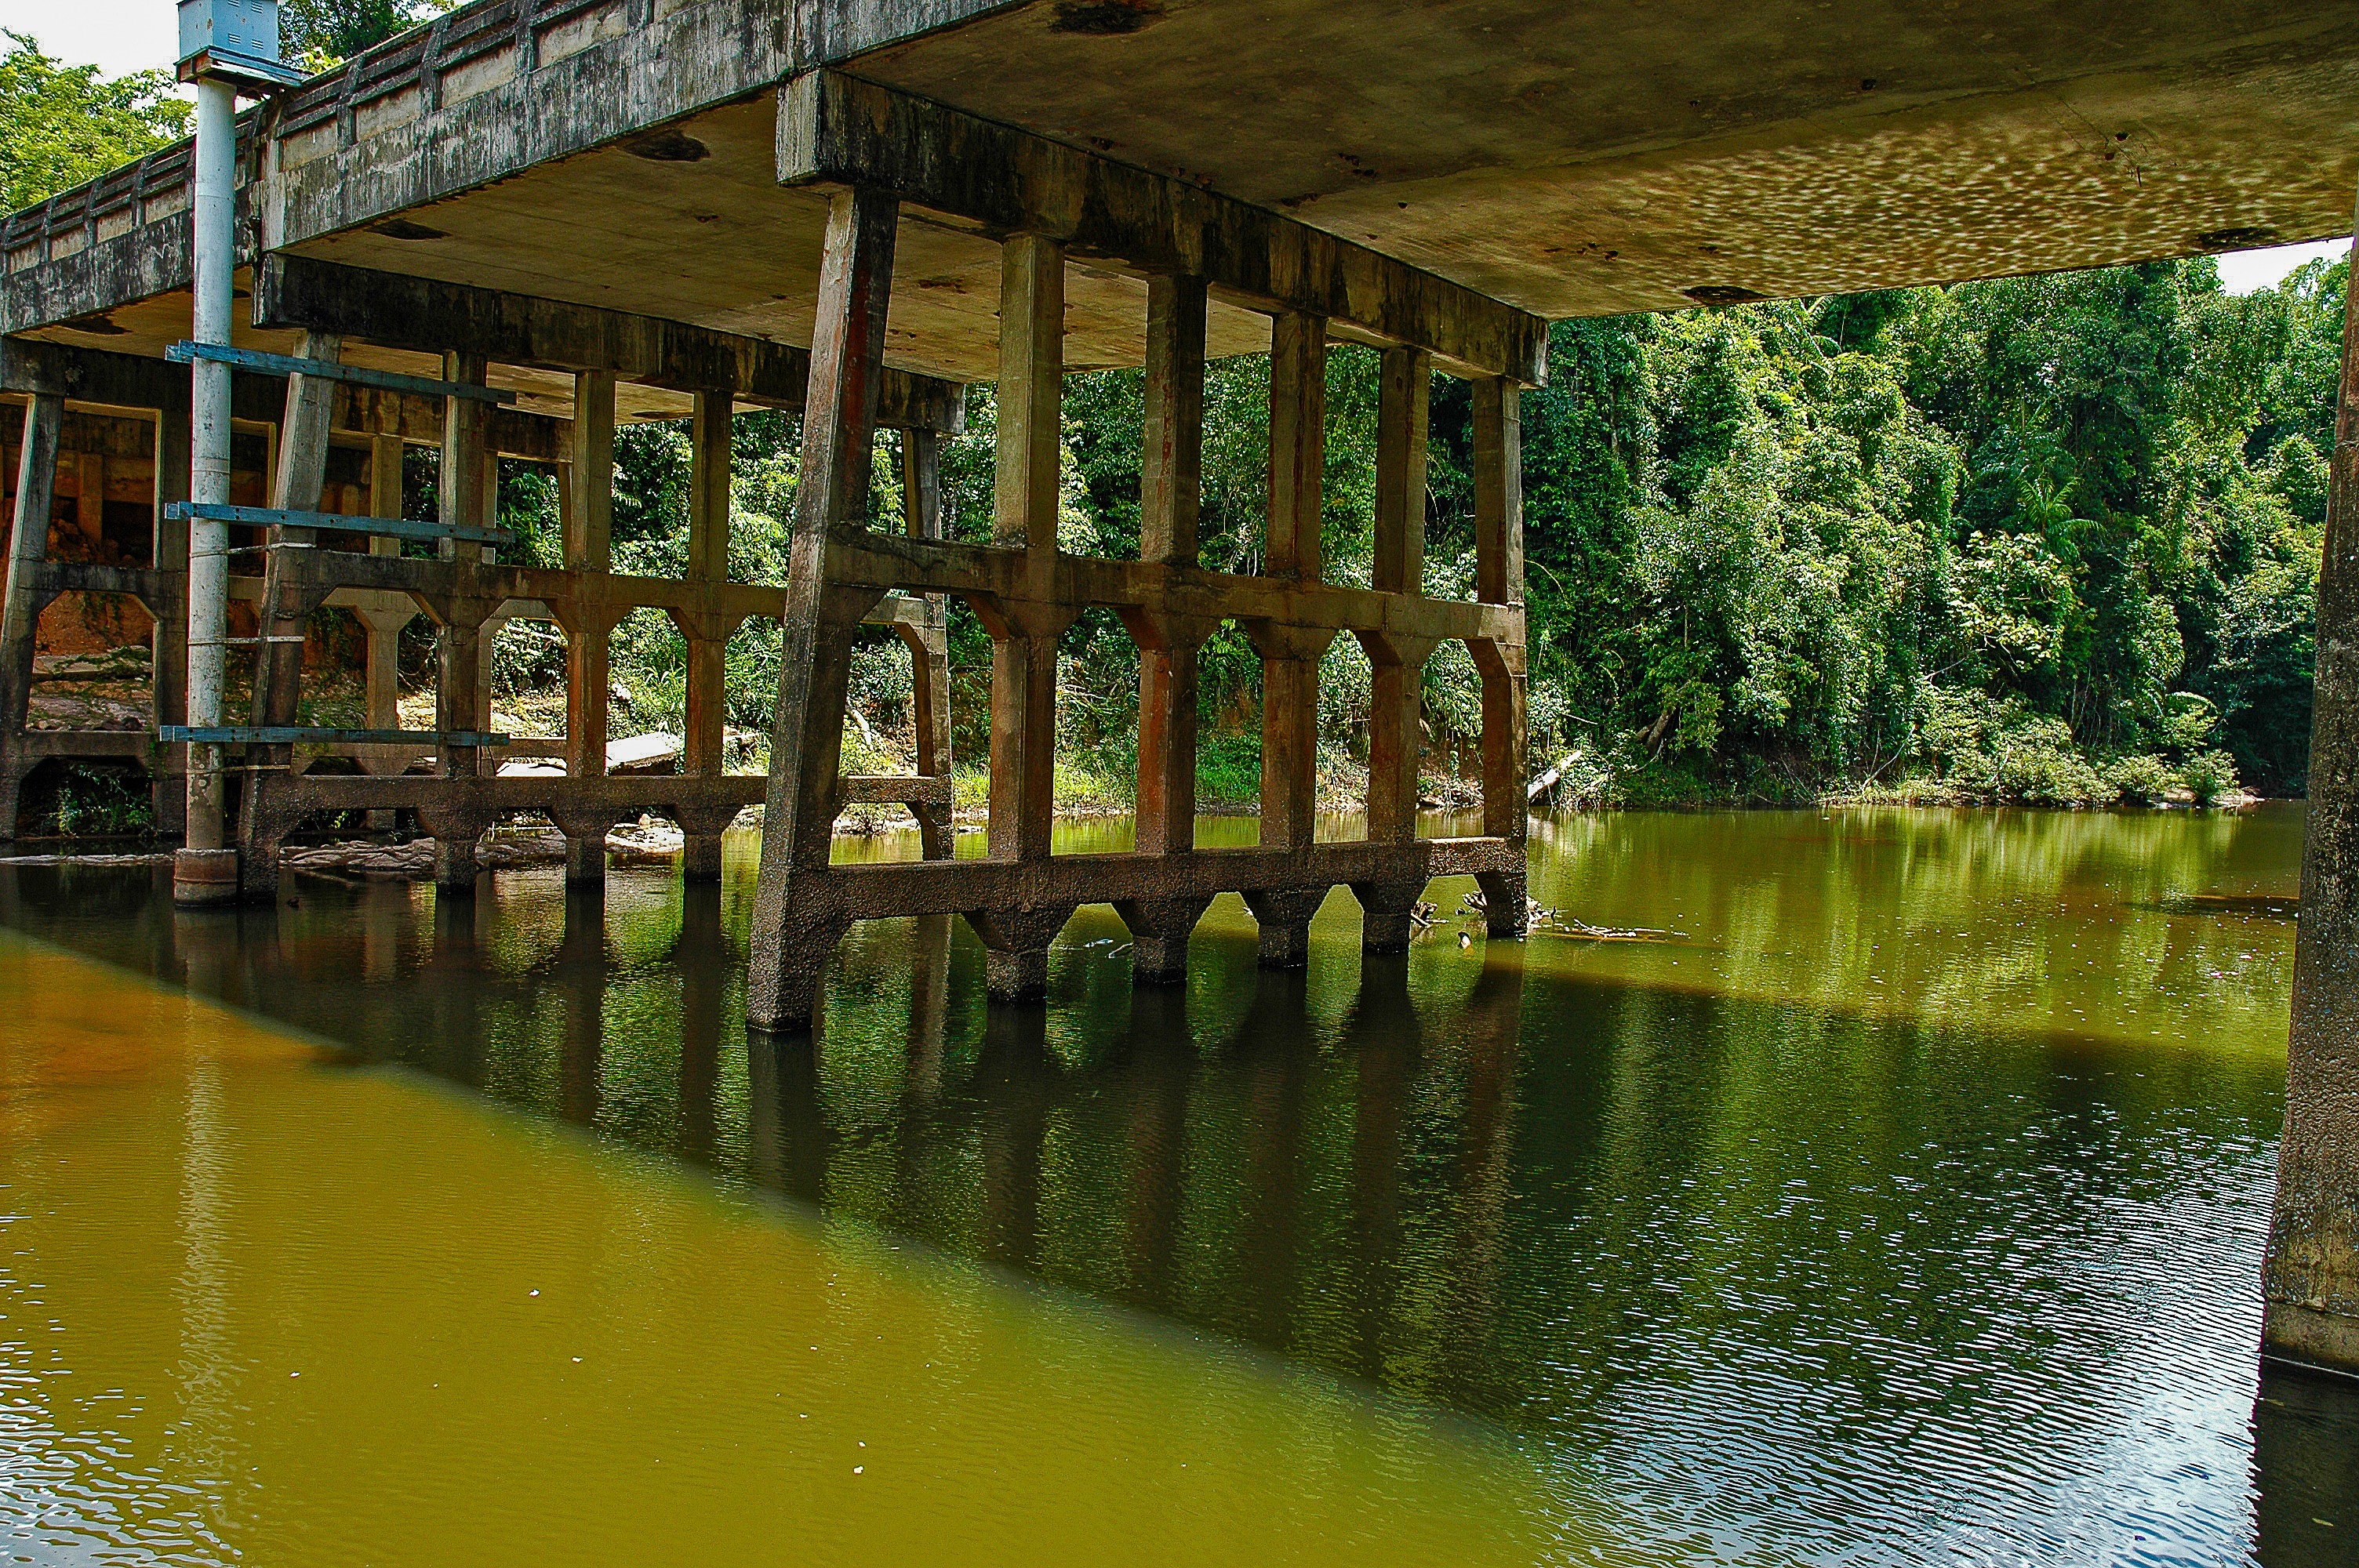
landscape, tree, water, bridge, flower, river, pond, reflection, jungle, waterway, thailand, river landscape, khao yai